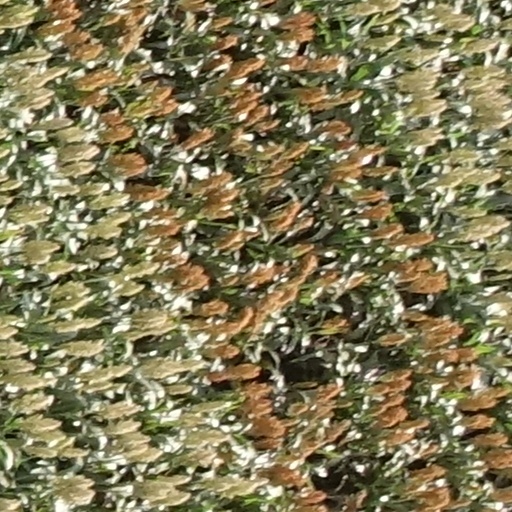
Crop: sorghum